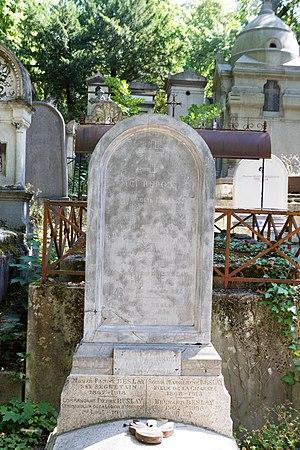
Sépulture de Charles Beslay (1795-1878), personnalité de la Commune de Paris dont il est le doyen d'âge, député du Morbihan.
Charles Victor Beslay est né à Dinan le 5 juillet 1795 et mort à Neuchâtel en 1878. C'est une personnalité de la Commune de Paris dont il est le doyen d'âge.